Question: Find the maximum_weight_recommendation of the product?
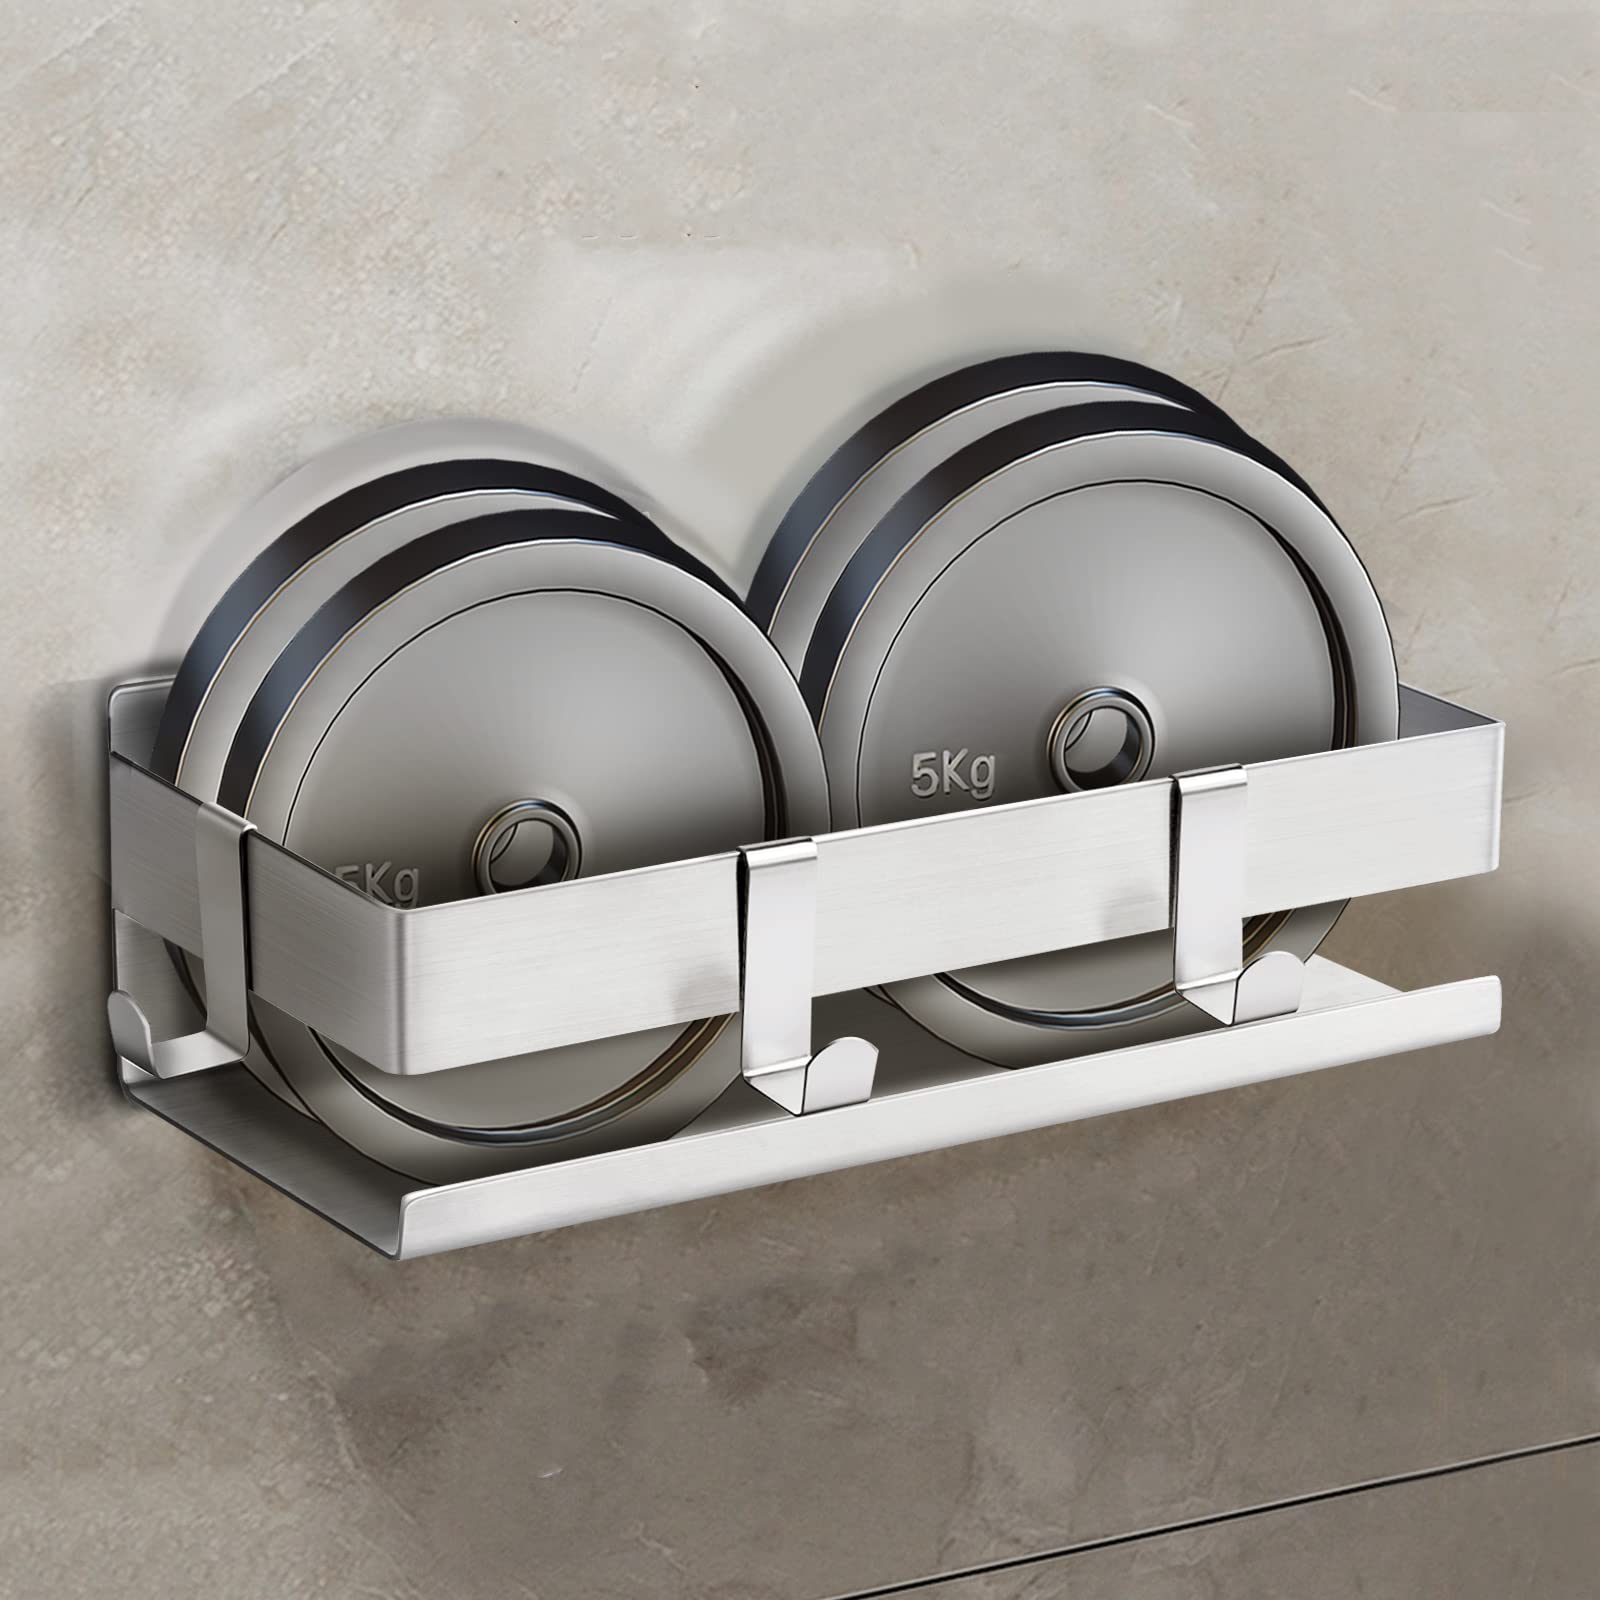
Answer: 5.0 kilogram